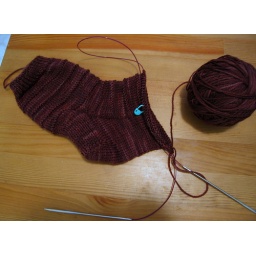
christmas present for ryan in cherry tree hill supermerino dk (bark)